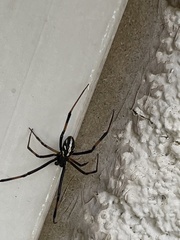
Species: Lactrodectus_hesperus